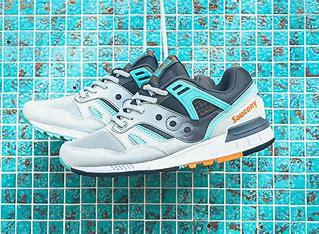
Brand: Saucony
Model: Grid SD